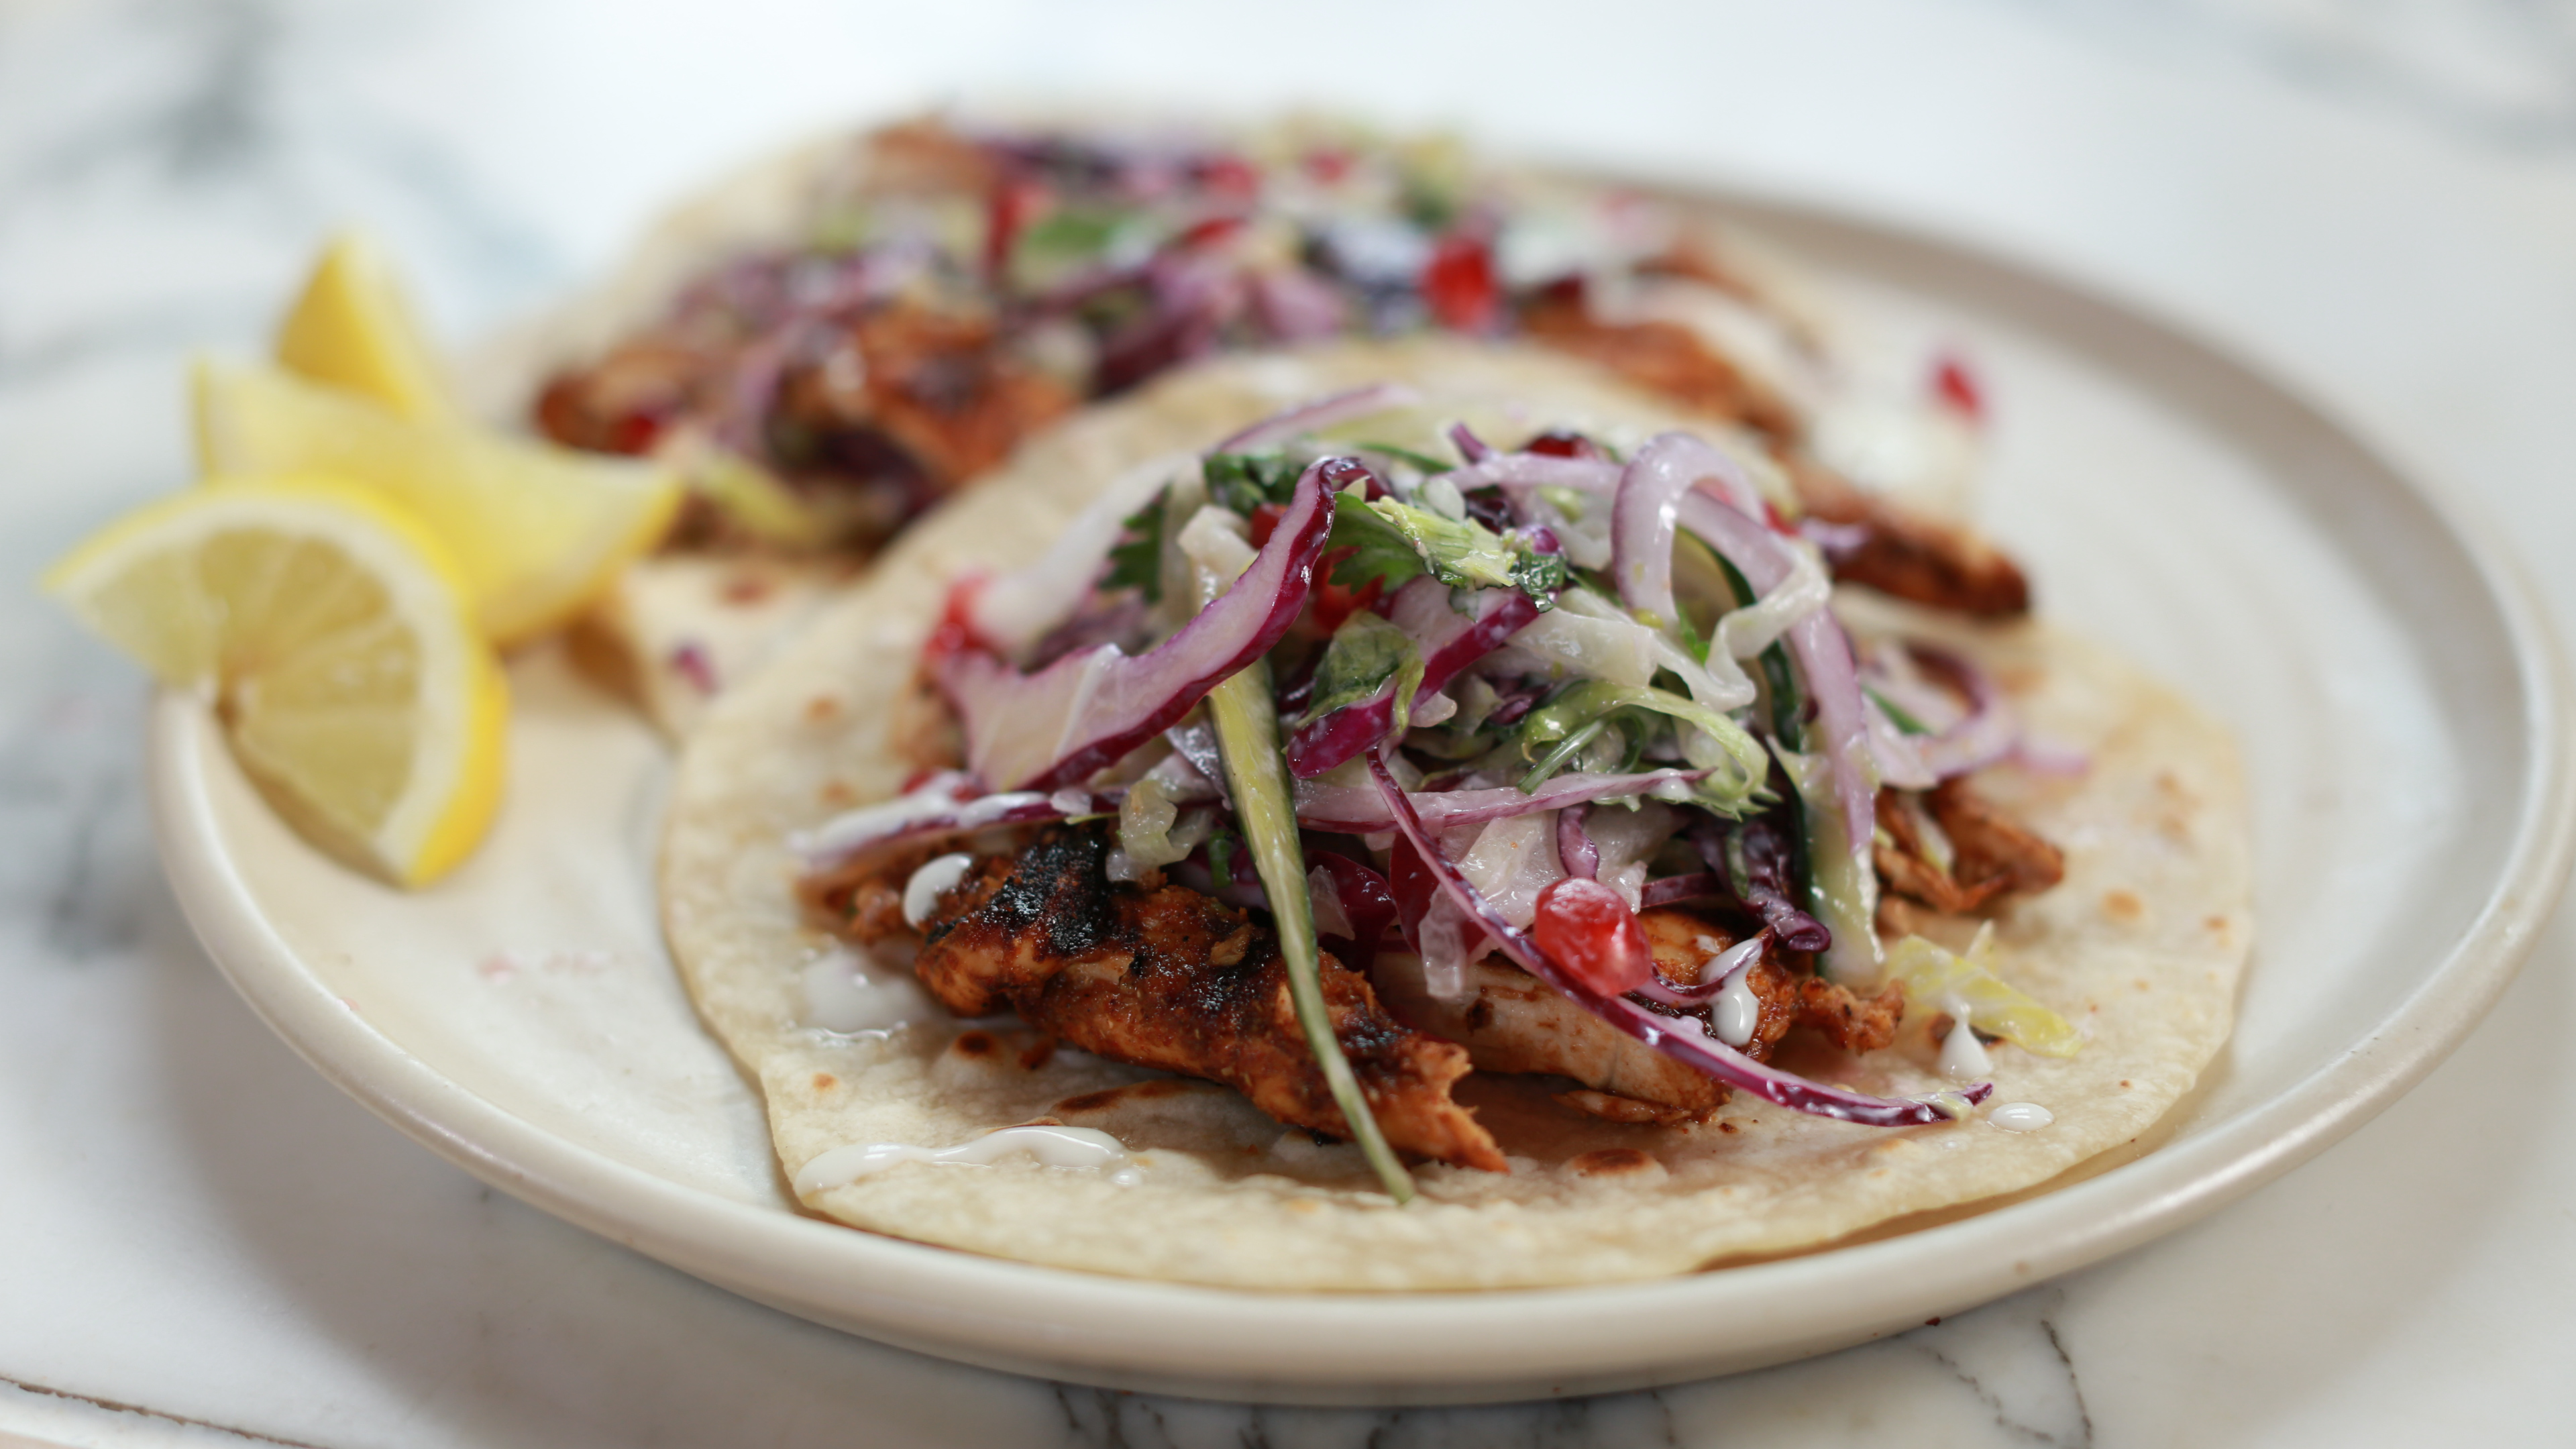
Dish: chapati